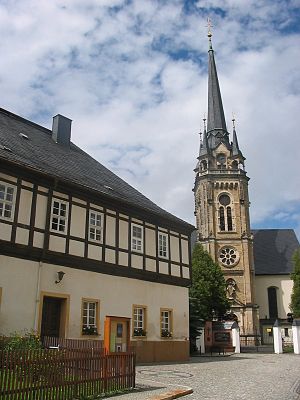
Elterlein
Sankt-Laurentiuskire og præstegård
Elterlein er en lille by i Erzgebirge som efter Kreisreformen i 2008 er en del af Erzgebirgskreis i den tyske delstat Sachsen. Førhen var den en del af den daværende Landkreis Annaberg.